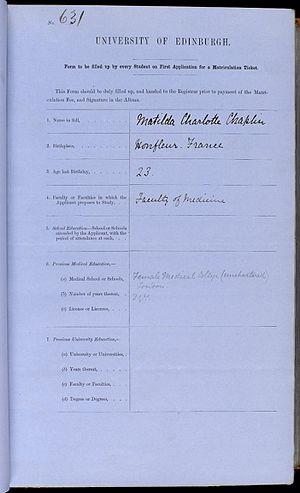
Matilda Charlotte Chaplin Ayrton, née le 22 juin 1846 à Honfleur et morte le 19 juillet 1883 à Londres, est un médecin britannique. Elle est connue comme étant l'une des Sept d'Édimbourg, les premières étudiantes en médecine inscrites à l'université de cette ville d'Écosse.